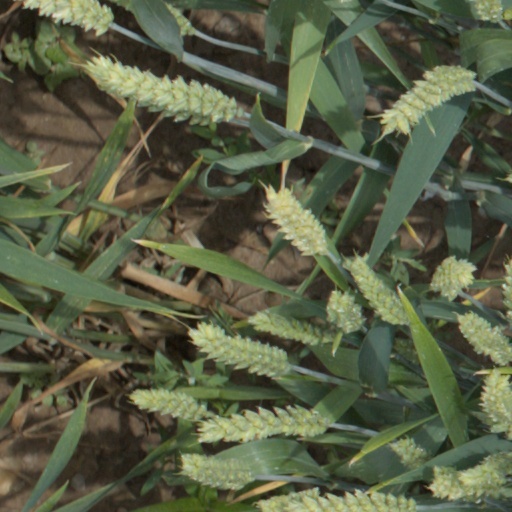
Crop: wheat